Jan Gies

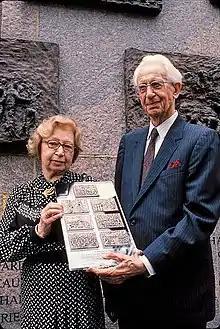
Miep and Jan Gies with plaque in 1987

Gies (also known as Henk van Santen in "Het Achterhuis", known in English as The Diary of Anne Frank) was born and raised in Amsterdam's south side. He met his future wife, Miep Gies, in 1933 when he was a bookkeeper and she an office worker at a local textile company. It was not until after they'd gone their separate ways - Jan into the Dutch Social Services and Miep to Otto Frank's company, Opekta - that they met each other again socially in 1936. They married in Amsterdam on 16 July 1941, when Miep was threatened with deportation back to Vienna after she refused to join a Nazi women's group. Their wedding was attended by Otto and Anne Frank, Hermann van Pels and his wife Auguste van Pels, and Miep's colleagues Victor Kugler, Bep Voskuijl, and Johannes Kleiman. Later that year, Gies was appointed the nominal director of Otto Frank's company after Frank was forced to resign from the board under the newly introduced Nazi laws which forbade Jews to hold directorships, and from then on, the company traded under the name Gies & Co.